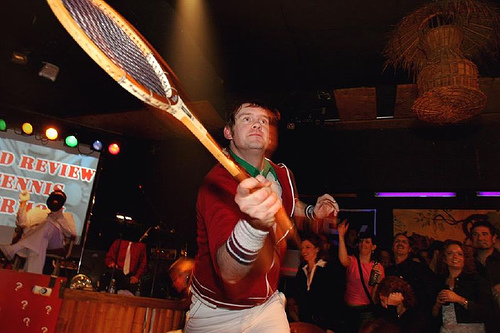
a man in a red truck is holding a tennis racket